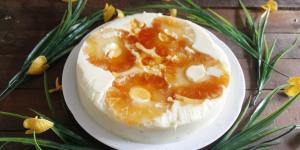
tarta de pina con leche condensada